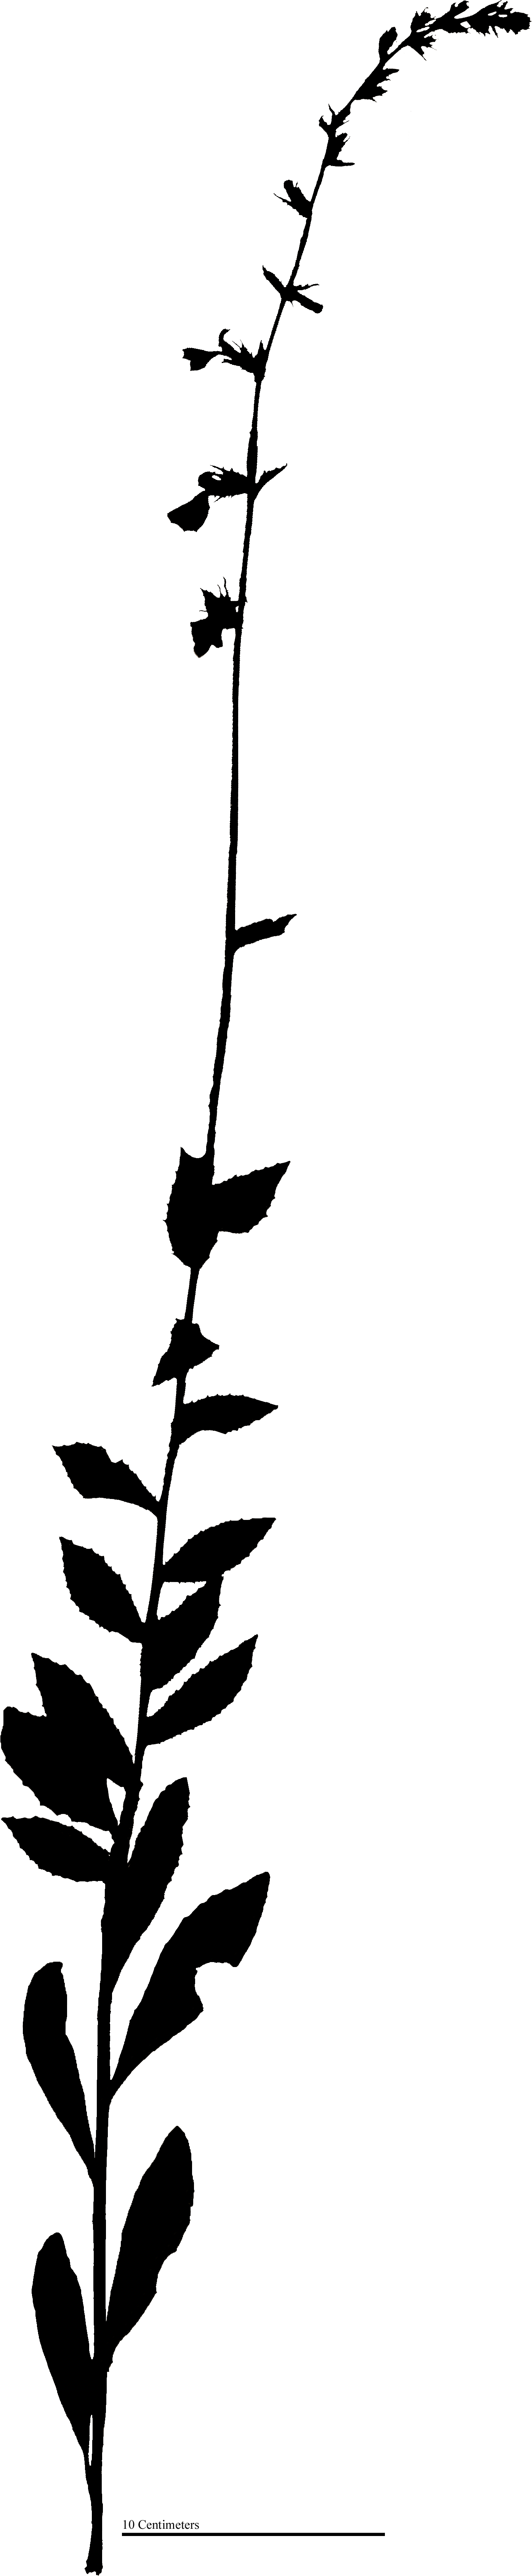
Species: Lobelia apalachicolensis
Plant height: 98.0 cm, width: 20.2 cm